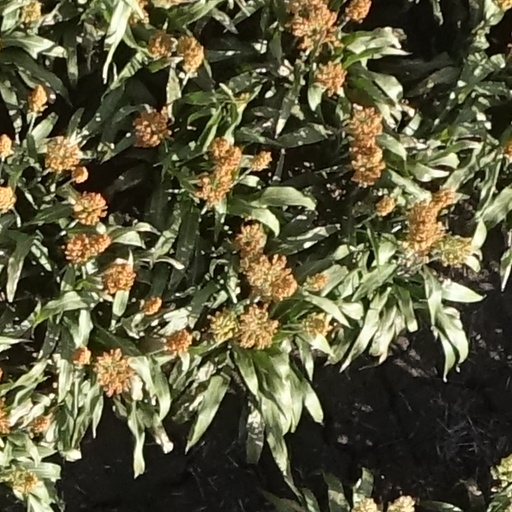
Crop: sorghum